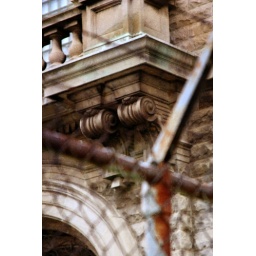
Historic water tower site in Louisville, Kentucky.